The Asahi Shimbun

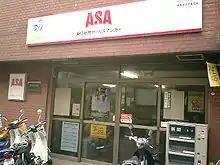
ASA newspaper delivery agent

One of Japan's oldest and largest national daily newspapers, the "Asahi Shimbun" began publication in Osaka on 25 January 1879 as a small-print, four-page illustrated paper that sold for one sen (a hundredth of a yen) a copy, and had a circulation of approximately 3,000 copies. The three founding officers of a staff of twenty were Kimura Noboru (company president), (owner), and Tsuda Tei (managing editor). The company's first premises were at Minami-dōri, Edobori in Osaka. On 13 September of the same year, "Asahi" printed its first editorial.